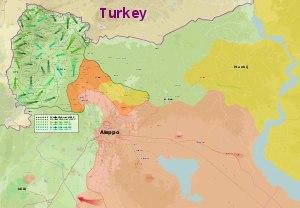
La bataille d'Afrine, baptisée par la Turquie opération Rameau d'olivier, a lieu lors de la guerre civile syrienne. Cette deuxième intervention militaire turque en Syrie fait suite à l'opération Bouclier de l'Euphrate de 2016-2017. L'offensive est lancée le 20 janvier 2018 par l'armée turque et les rebelles syriens de l'Armée syrienne libre contre les forces kurdes des YPG, avec l'objectif de chasser ces derniers de la ville et de la région d'Afrine, sous leur contrôle depuis 2012. Au cours de la bataille, les Kurdes opposent initialement une forte résistance, mais l'armée turque finit par prendre l'avantage grâce à son artillerie lourde et ses frappes aériennes. Abandonnée par sa population, la ville d'Afrine est prise presque sans combat le 18 mars 2018 par les Turcs et les rebelles.